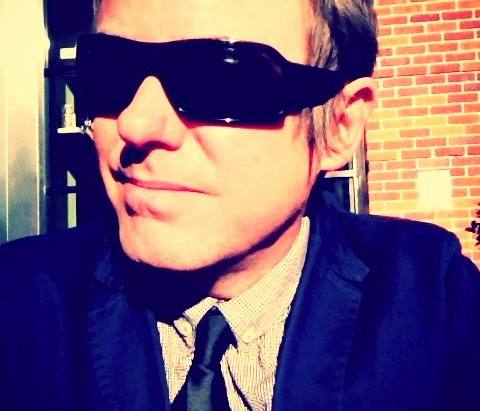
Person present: Yes